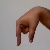
The image shows a hand gesture representing the letter 'Q' in Indian Sign Language.